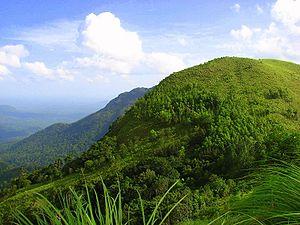
Thiruvananthapuram, anciennement connue sous le nom de Trivandrum, est la capitale de l'État du Kerala en Inde ainsi que la capitale du district de Thiruvananthapuram. Elle se situe sur la côte ouest de l'Inde, près de la pointe sud du sous-continent. Qualifiée par Gandhi de « verte cité de l'Inde », elle se caractérise par son relief vallonné de petites collines côtières et ses ruelles commerçantes pleines de vie. Avec près de 745 000 habitants d'après le recensement de 2001, c'est la ville la plus peuplée du Kerala ; l'agglomération urbaine compte quant à elle environ un million d'habitants.